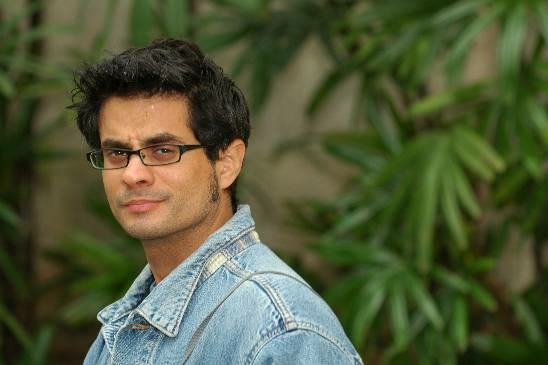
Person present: Yes